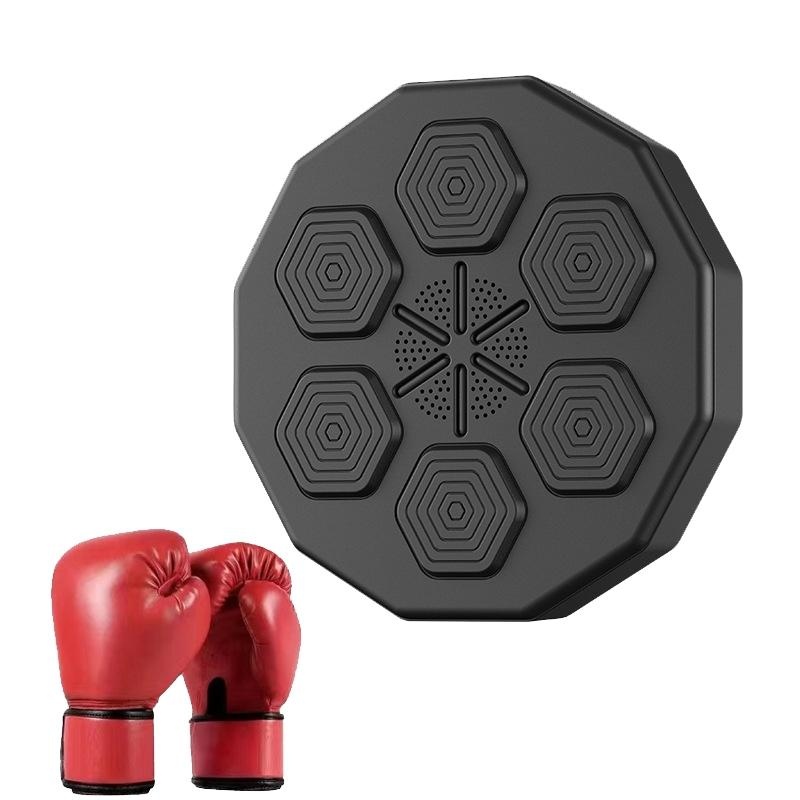
Smart Wall-Mounted Boxing Trainer With Adult Gloves - With Adult Red Gloves
Features: • Bluetooth connectivity for playing music while training • 6 led strips with 6 striking areas that flash in sync with the music • Anti-beat design allows for easy hitting and can withstand up to 200kg/450lbs of impact • Three installation methods: screw, back sticker, or velcro • Easy to install and adjustable height for both adults and children to use at home • Built-in lithium battery with 3-4 hours of continuous use and fast usb charging • Made of durable polyurethane material • Diameter of 40 cm Specifications: • Material: Polyurethane • Maximum Impact Resistance: 200 Kg /450Lbs • Battery: Built-In Lithium Battery With 3-4 Hours Of Continuous Use • Connectivity: Bluetooth • Led Strips: 6 With 6 Striking Areas • Installation Methods: Screw, Back Sticker, Velcro • Size: 40 Cm In Diameter Package Includes: (as per selected options) • 1 x Bluetooth Intelligent Music Boxing Trainer Wall Mounted Electronic Boxing Practice With Adult Black Gloves Returns, Refunds, and Replacements: Products that are received faulty, damaged, or not as described are eligible for a return, refund, or replacement by Australian Consumer Law (ACL). We are committed to ensuring that all products meet the standards of quality and reliability expected by our customers. However, please note that we do not accept returns or provide refunds for Changes of Mind (COM). We encourage you to carefully consider your purchase to ensure it meets your needs and expectations. Delivery Timeframe: Please note that we cannot guarantee an exact delivery date. The estimated delivery timeframes exclude weekends, public holidays, and any potential delays caused by local shipping carriers due to network congestion, natural disasters (such as floods or bushfires), or other unforeseen circumstances. 8-12 Working Days (approximately) across Australia
Brand: During Days
Category: Sporting Goods > Athletics > Boxing & Martial Arts > Boxing & Martial Arts Training Equipment > Punching & Training Bags > Punching & Training Wall Bags